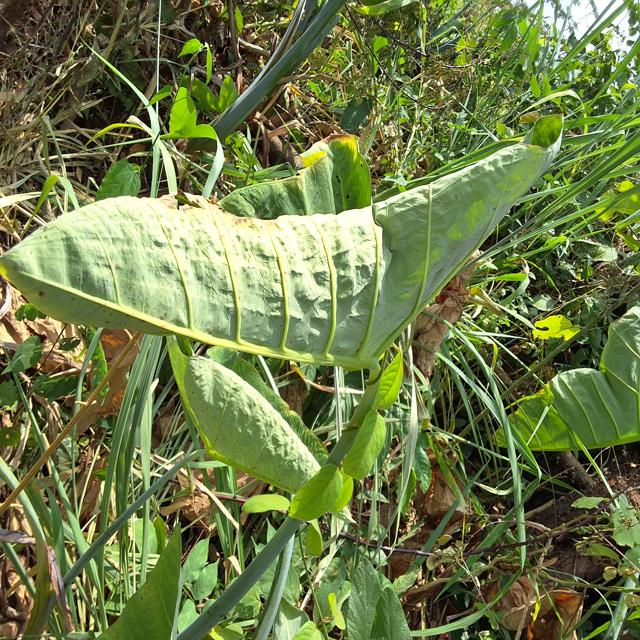
Label: Healthy